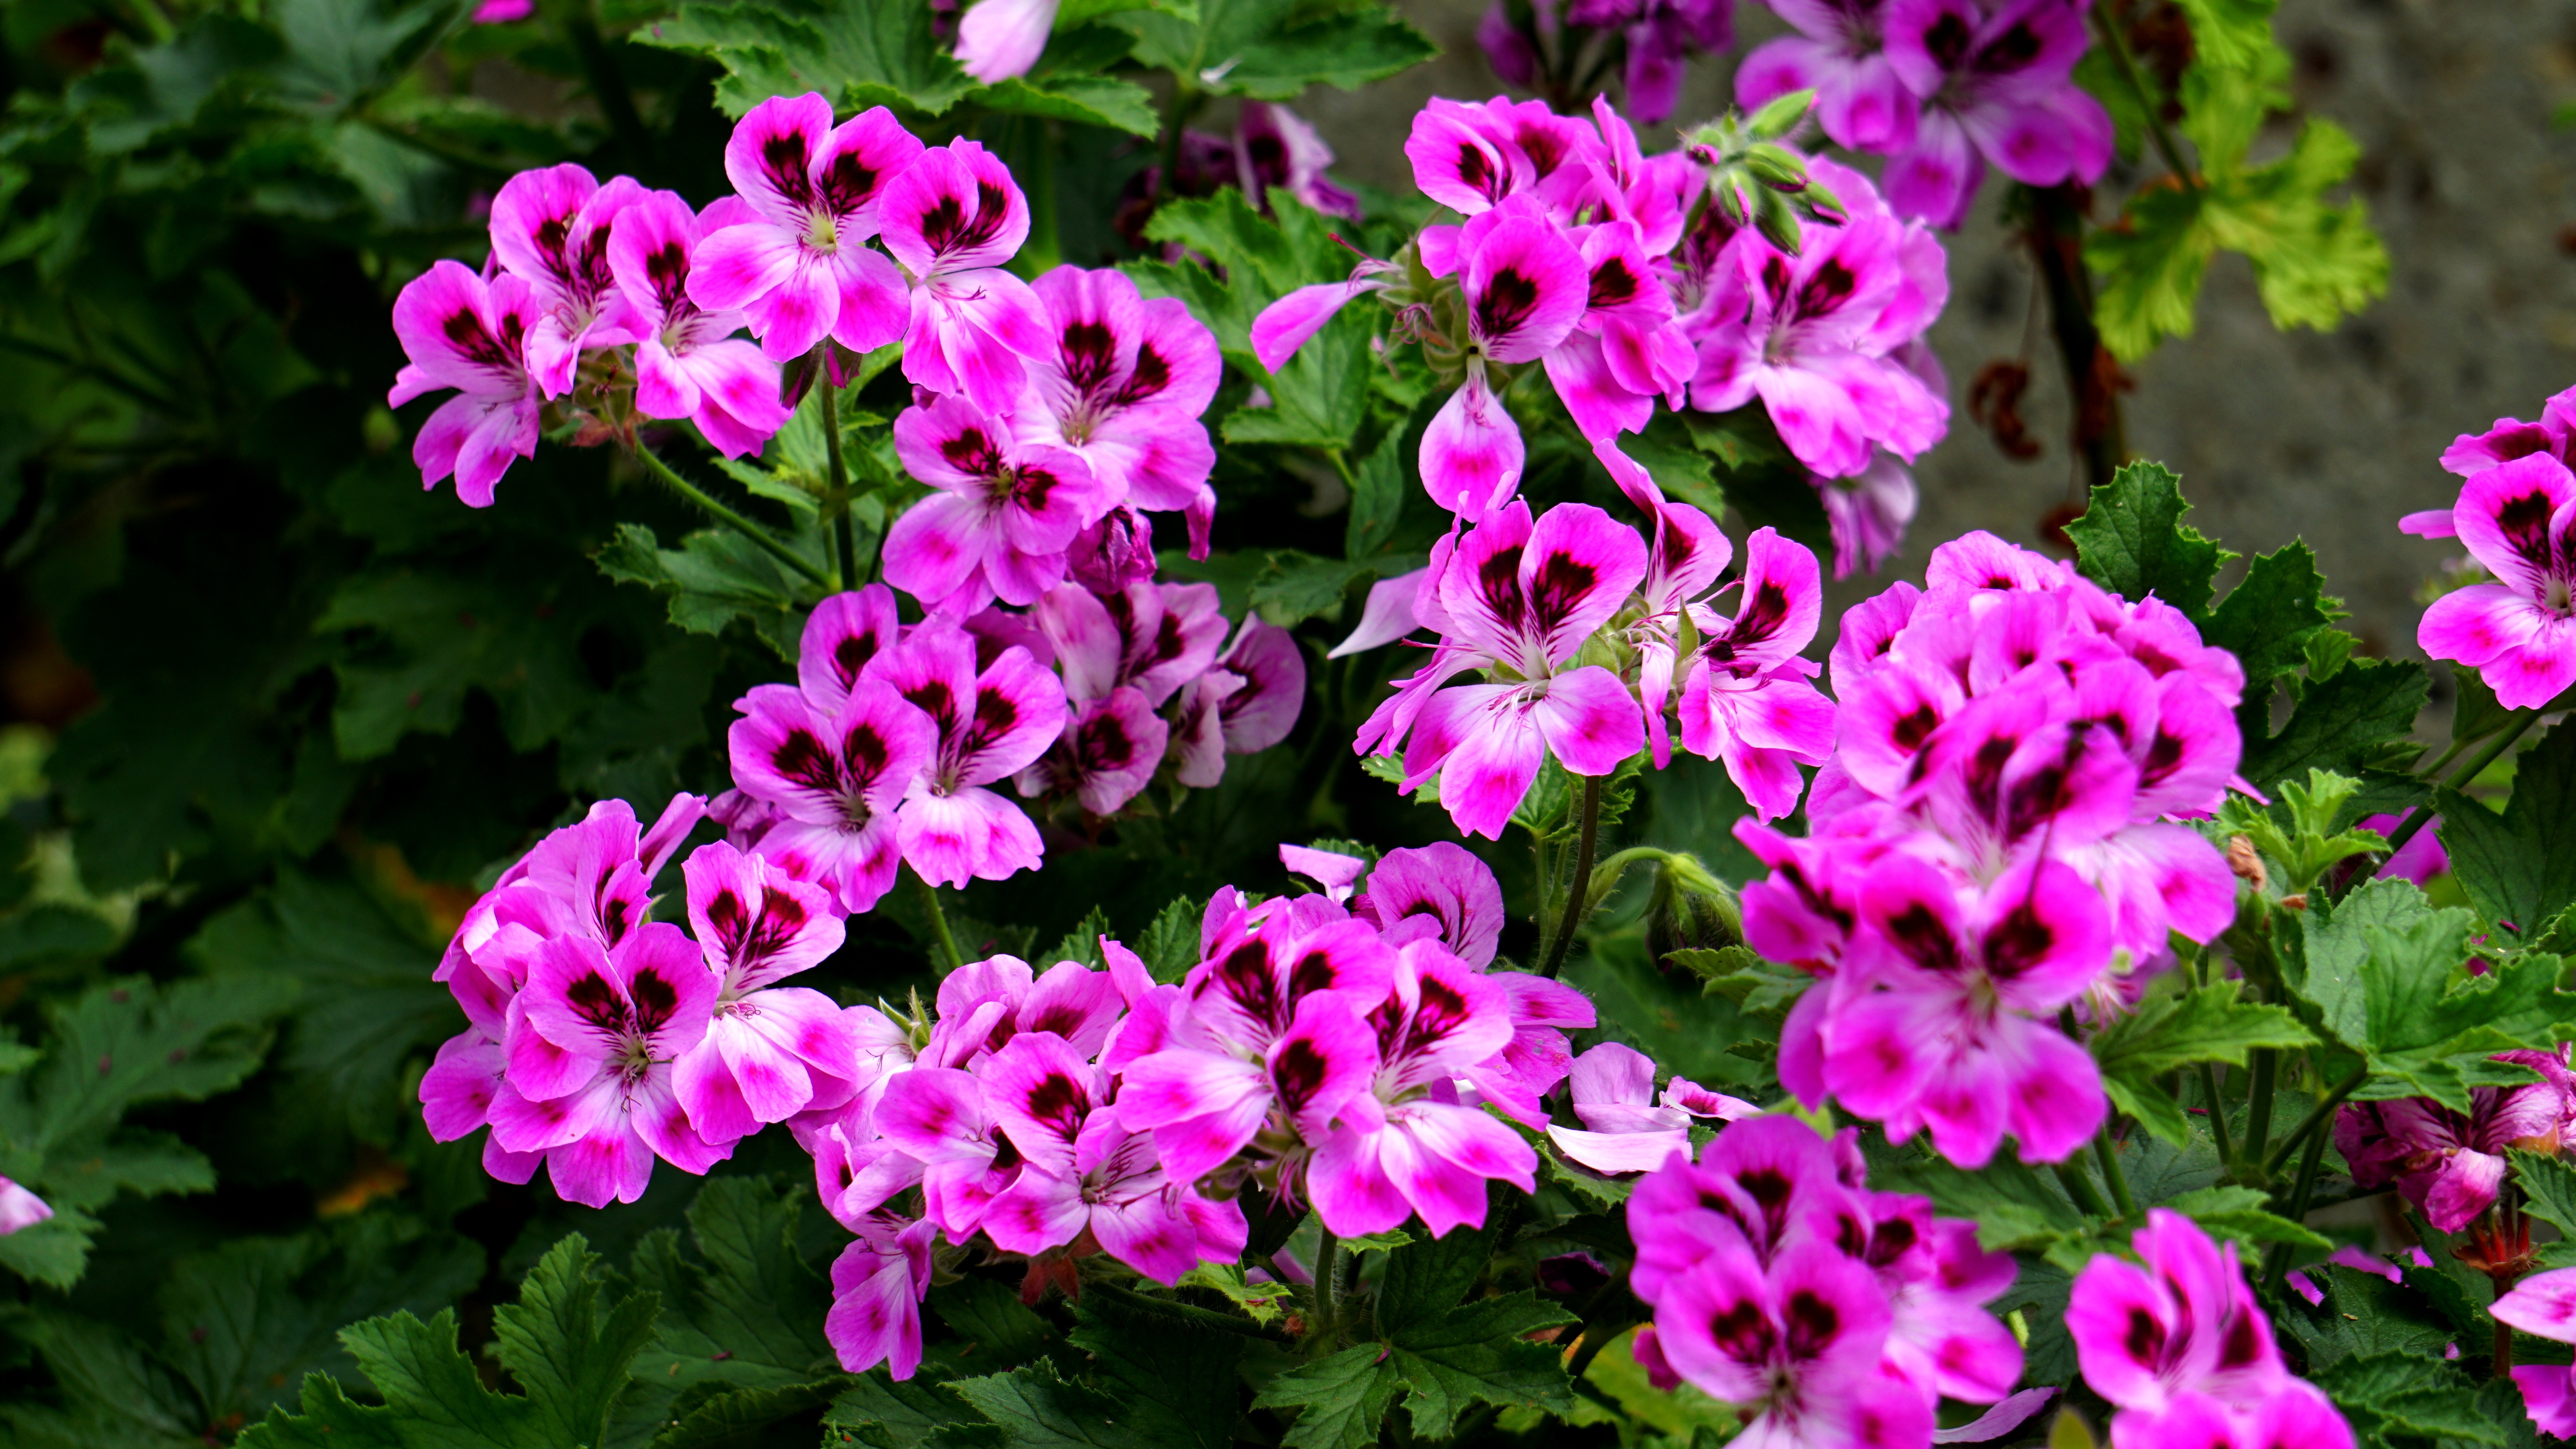
bloom, blooming, blossom, botanical, bright, brown, bud, budding, color, colorful, floral, flower, flowering, garden, gardening, grass, green, growing, growth, leaf, leaves, natural, nature, outdoors, petal, pink, pink flowers, plant, seasonal